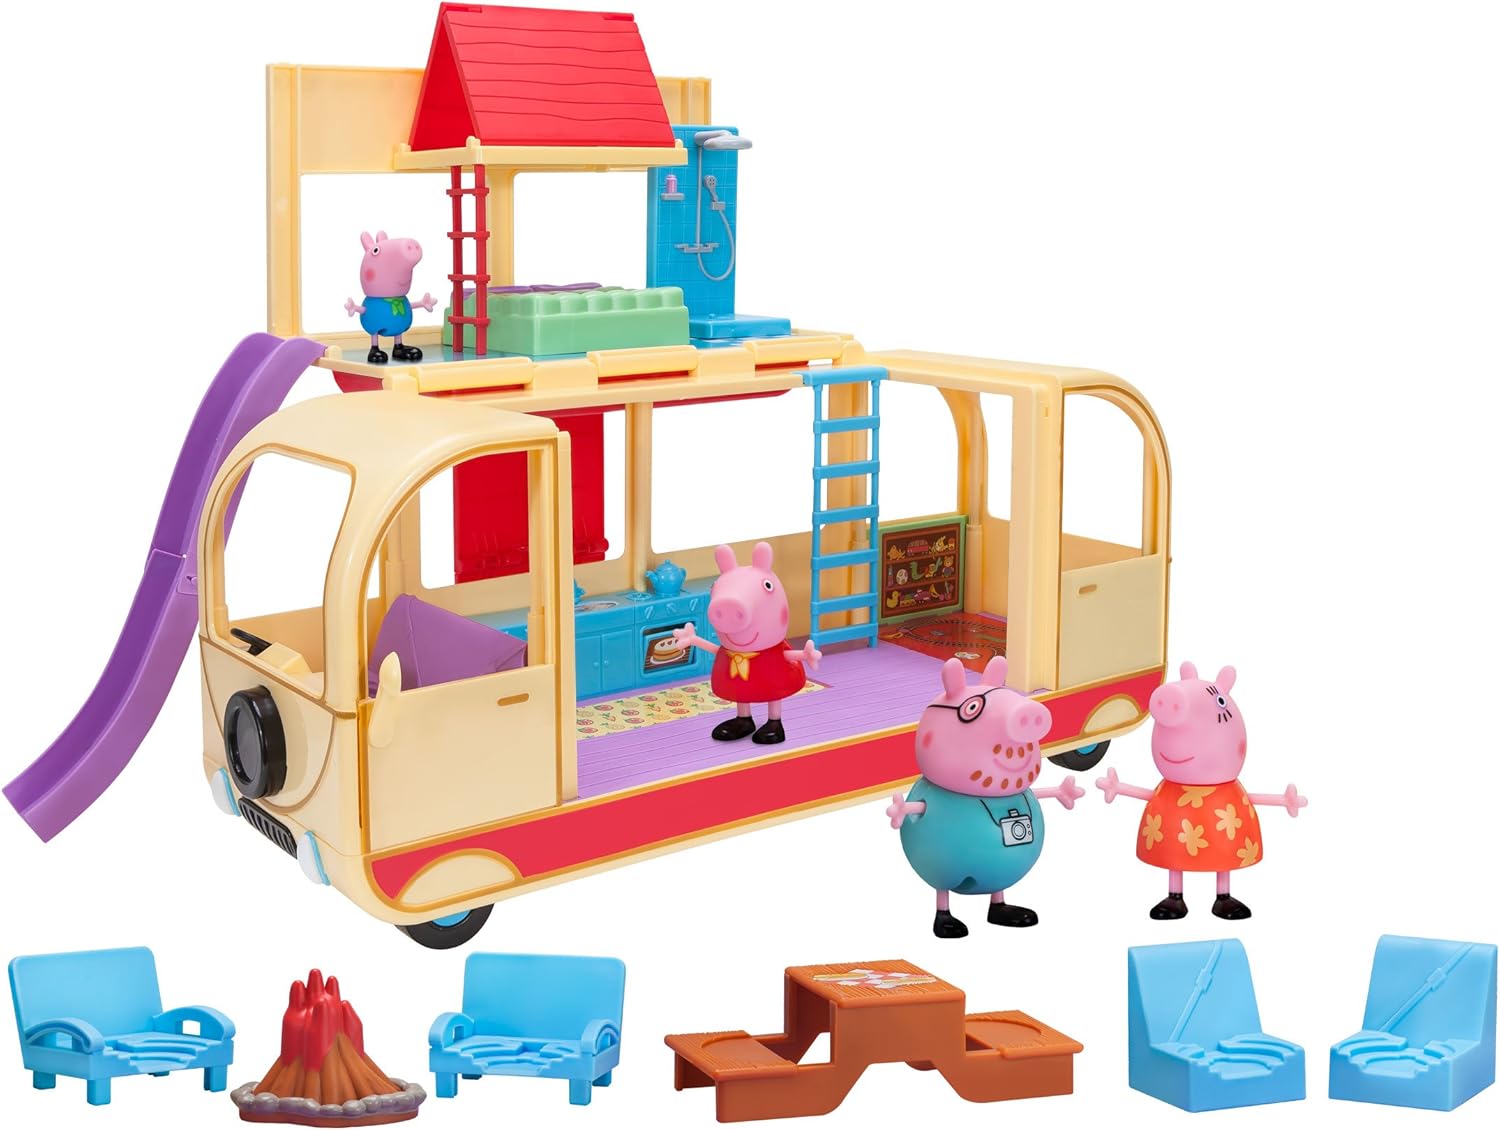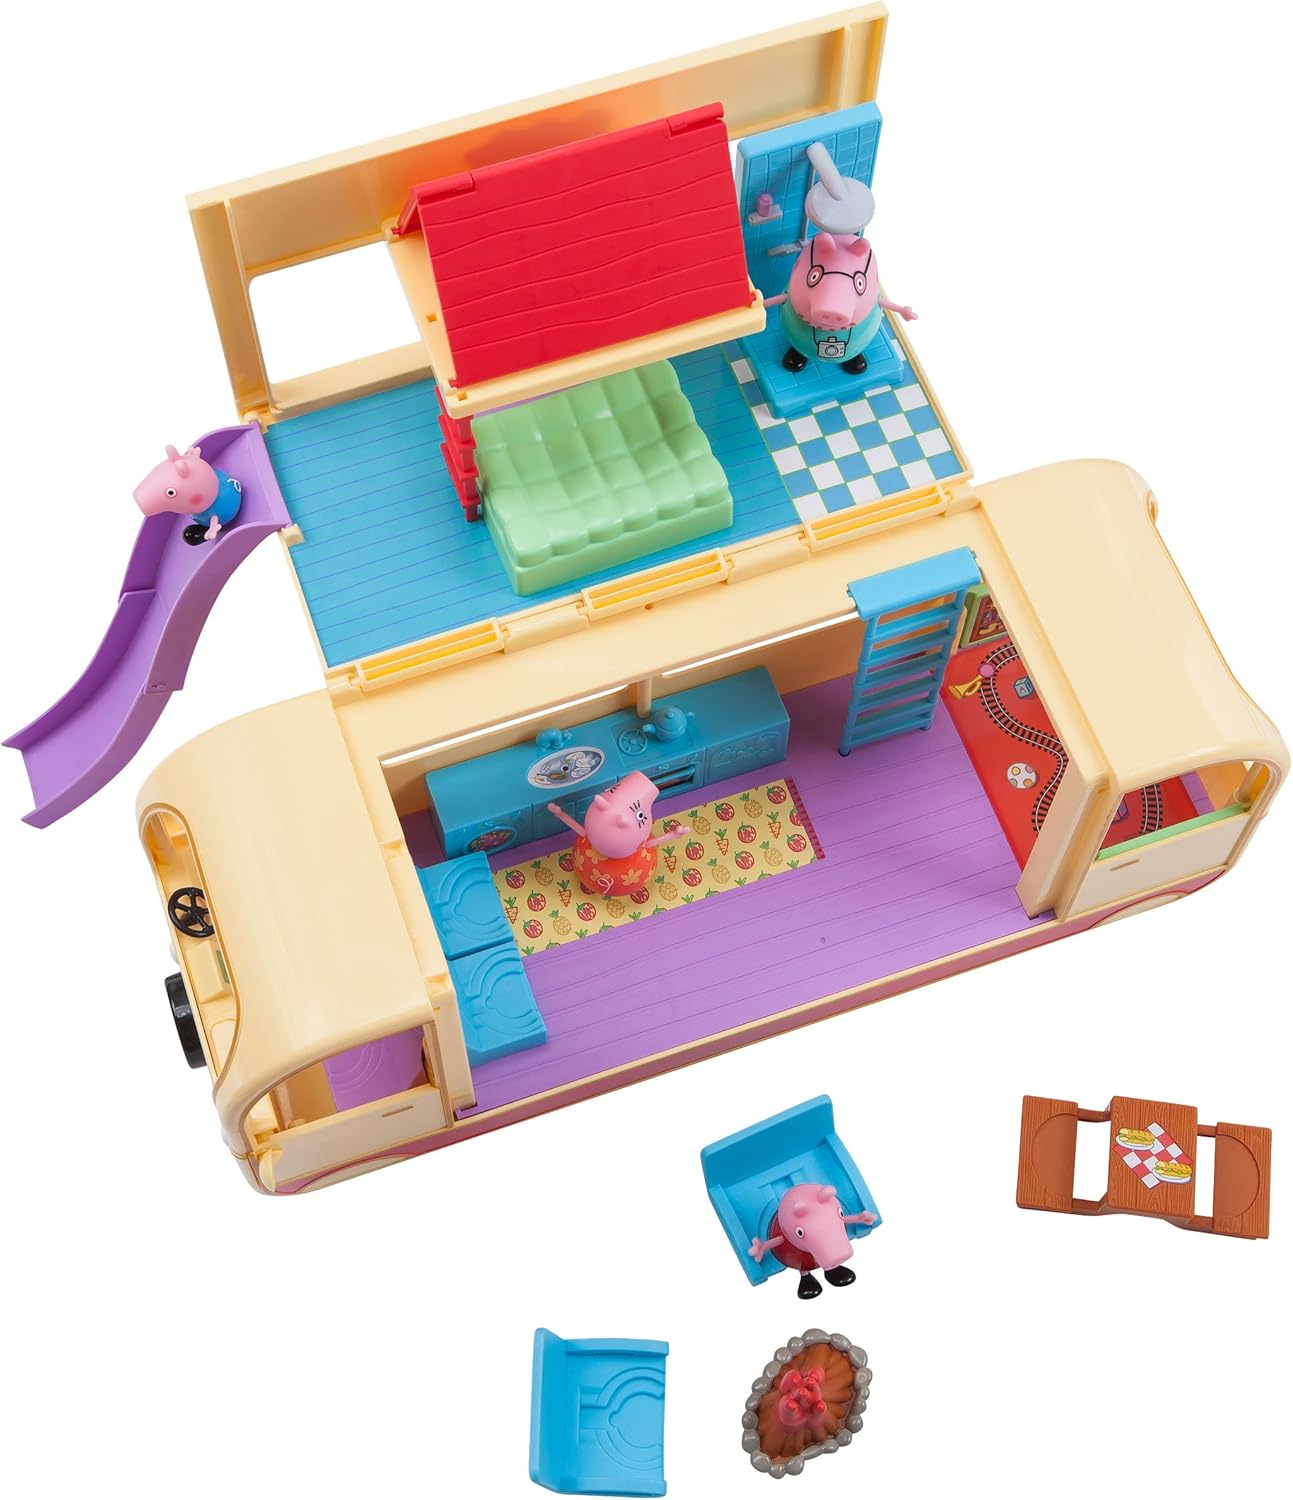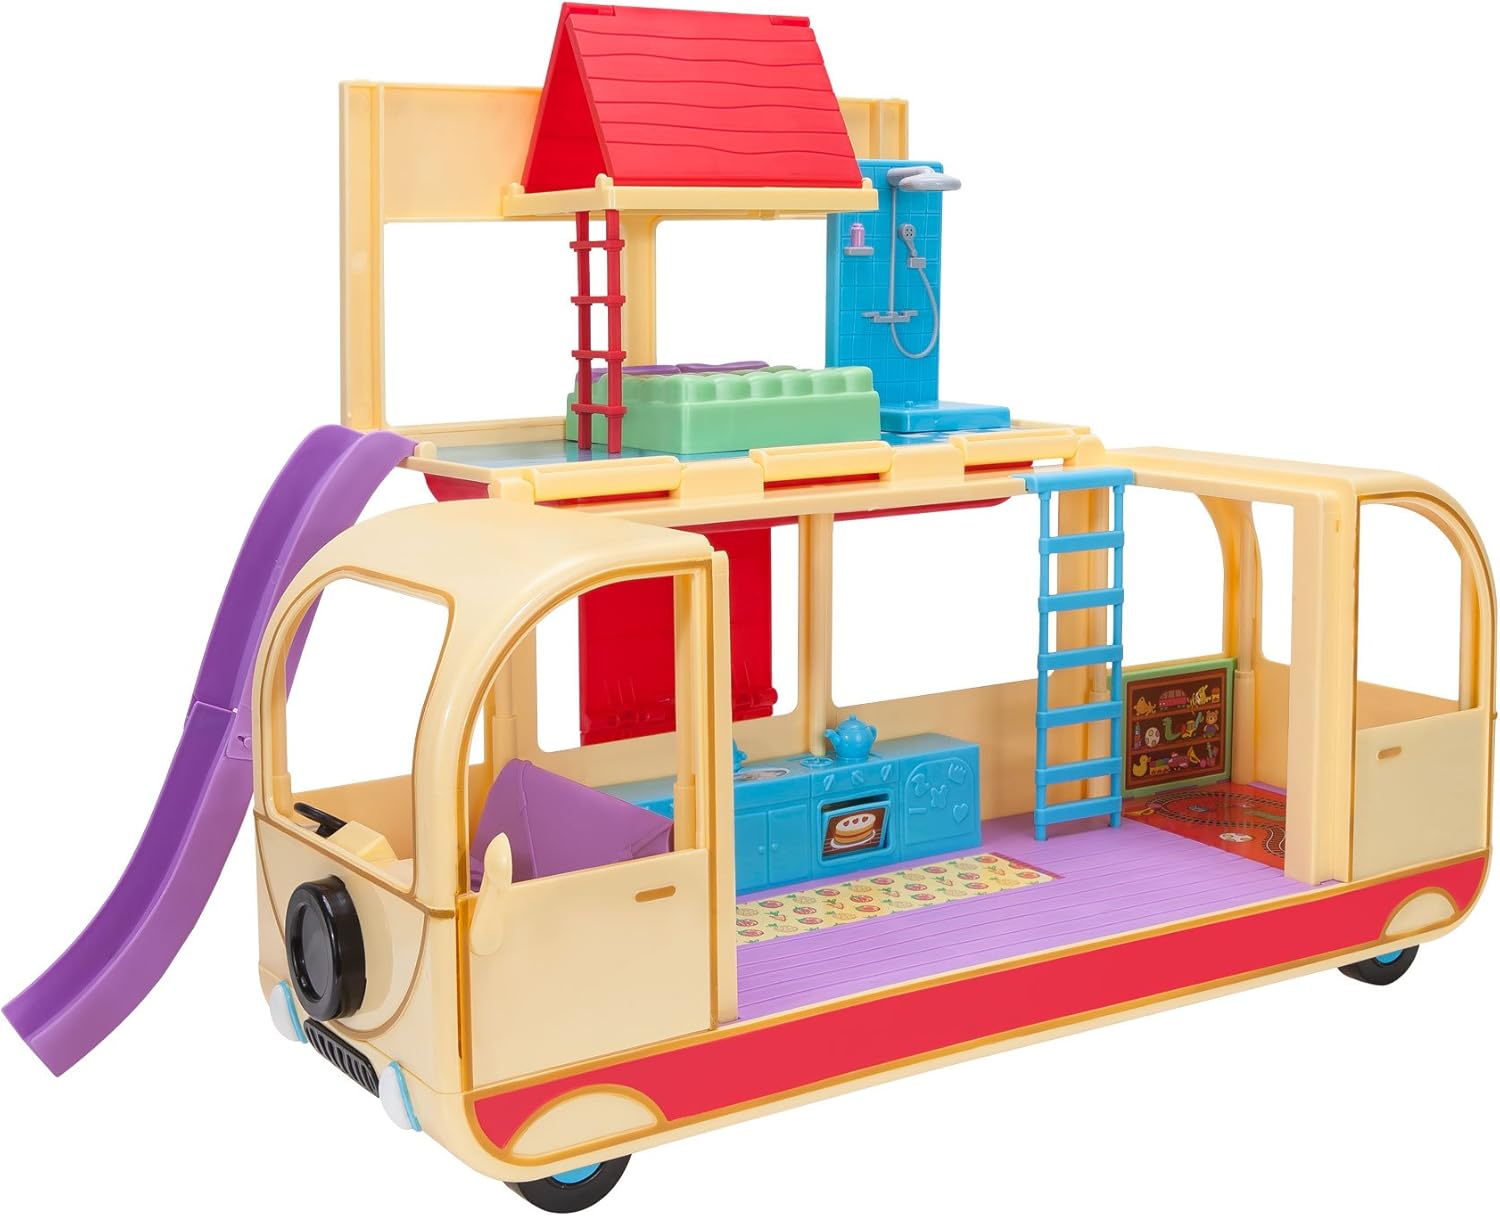
Peppa Pig's Transforming Campervan Feature Playset
Category: Toys & Games
Peppa Pig's Transforming Campervan Feature Playset
Features: The transforming Campervan opens and transforms into a double-decker home for 360° play and features sounds from the show! | Features include a fun foldout slide, a bed that turns into a pool, loft bedroom with pop-up tent, and an oven front that spins to show 3 different meals | Includes Peppa Pig, George, Daddy Pig, and Mummy Pig articulated figures | Requires 2 AA batteries (demo batteries included) | A great addition to your world of Peppa Pig collection! | Frustration-free packaging: This item ships in simple, recyclable packaging that is easy to open